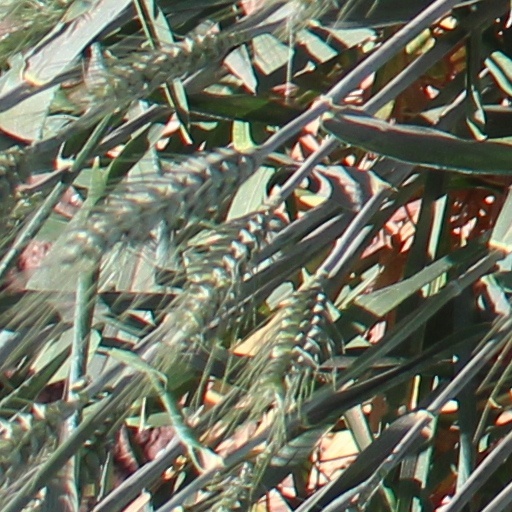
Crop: wheat